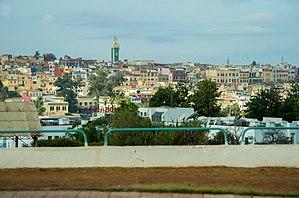
Meknès est une ville et commune du Maroc, chef-lieu de la préfecture homonyme au sein de la région de Fès-Meknès. Elle est située sur le plateau de Saïss entre les massifs du Rif et du Moyen Atlas, et son territoire est traversé par la vallée du Oued Boufakrane.